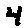
Label: 4